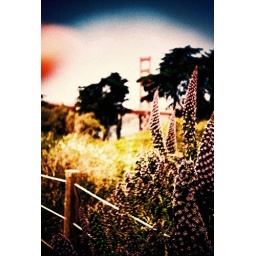
the golden gate bridge in the background